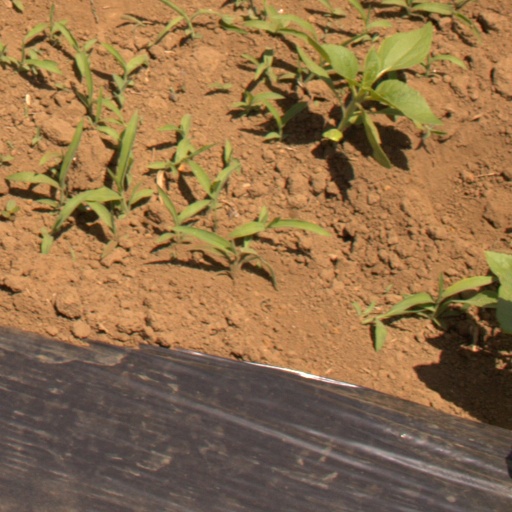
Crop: Jerusalem artichoke